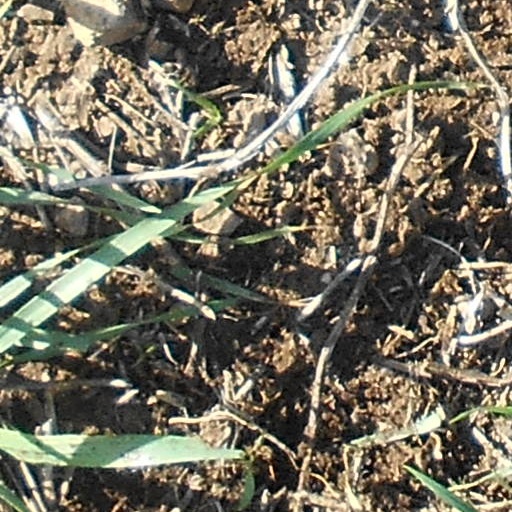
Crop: wheat